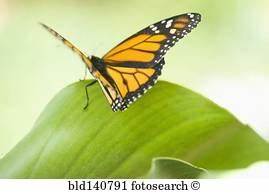
Label: farfalla